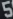
Number: 5